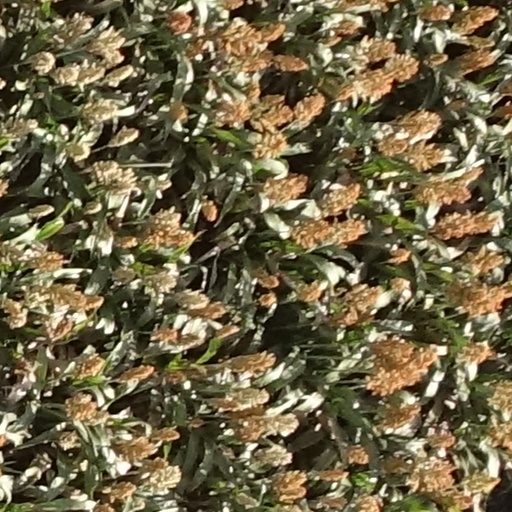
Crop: sorghum